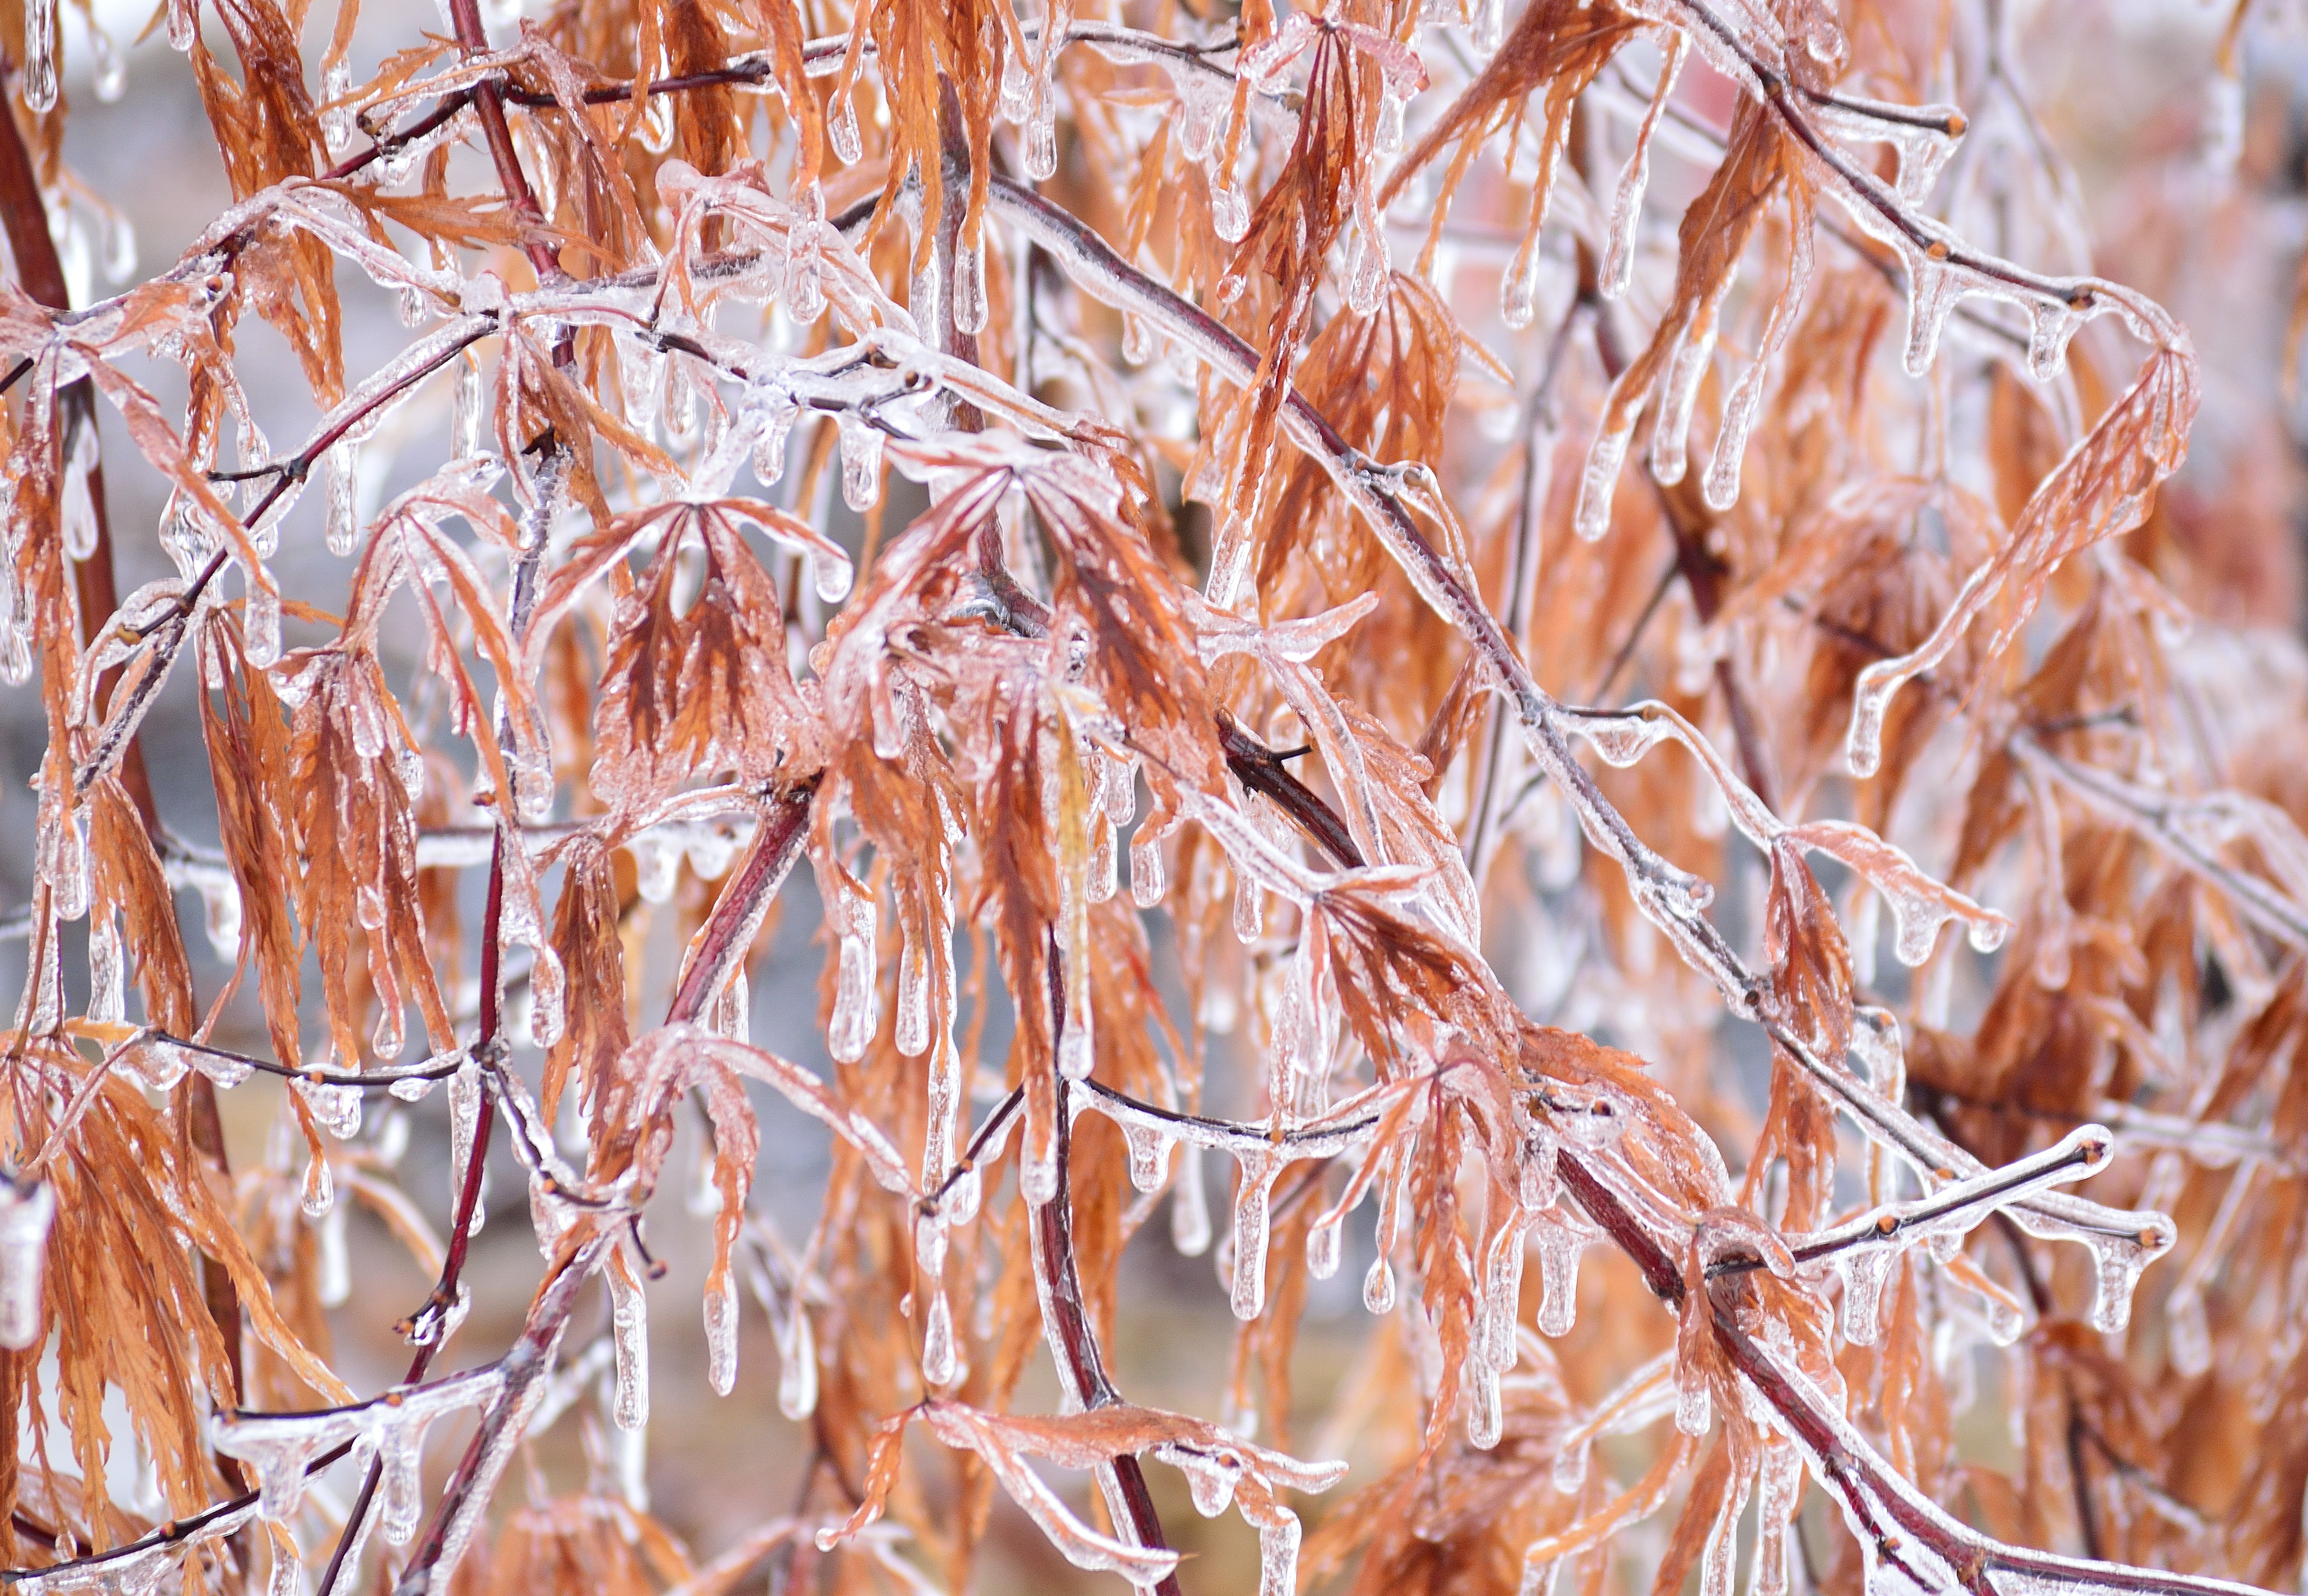
tree, nature, grass, branch, winter, plant, sunlight, leaf, flower, frost, ice, autumn, storm, frozen, season, twig, branches, freezing, grass family, plant stem, woody plant